James Baker

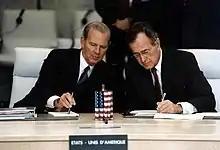
Baker with President George H. W. Bush at a Conference on Security and Co-operation in Europe (CSCE) on November 9, 1990

After the 1976 election, Baker returned to Andrews Kurth, but he intended to re-enter politics. In a conversation with his friend George H.W. Bush, he asked for advice about running for state office in Texas. Bush recommended challenging Governor Dolph Briscoe, but Baker decided to run for Attorney General, expecting to face Price Daniel Jr., son of the former governor and descendant of Sam Houston. Baker concluded that Daniel would be an easier candidate to defeat than Briscoe, as a pedigreed liberal in a state that was shifting toward conservative Republicans like Reagan.